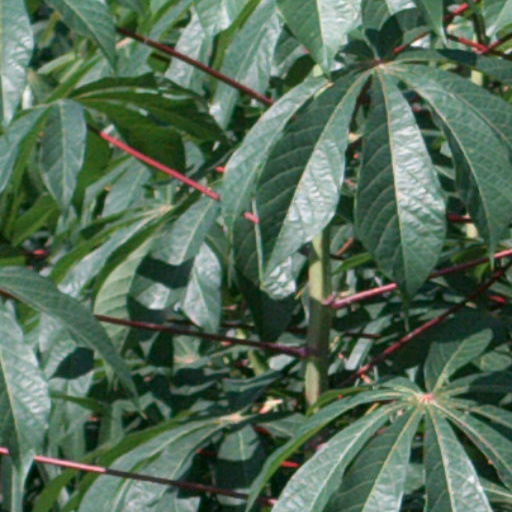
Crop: cassava